Superb parrot

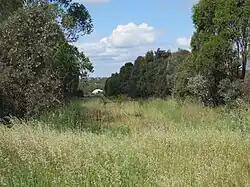
Restored habitat for the Superb parrot on an abandoned railway line

The superb parrot (Polytelis swainsonii), also known as Barraband's parrot, Barraband's parakeet, or green leek parrot, is a parrot native to south-eastern Australia. It is a dimorphic species and one of three species in the genus "Polytelis".